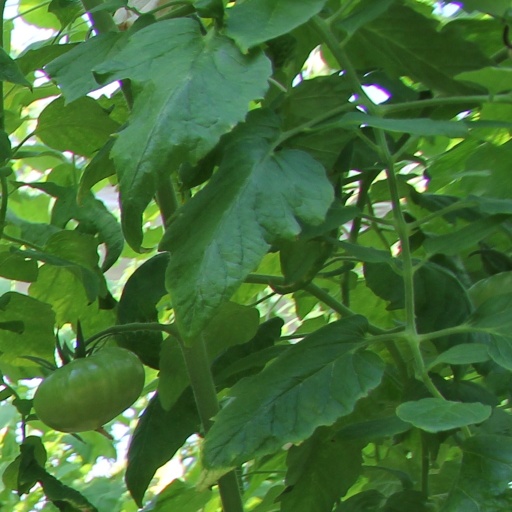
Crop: tomato